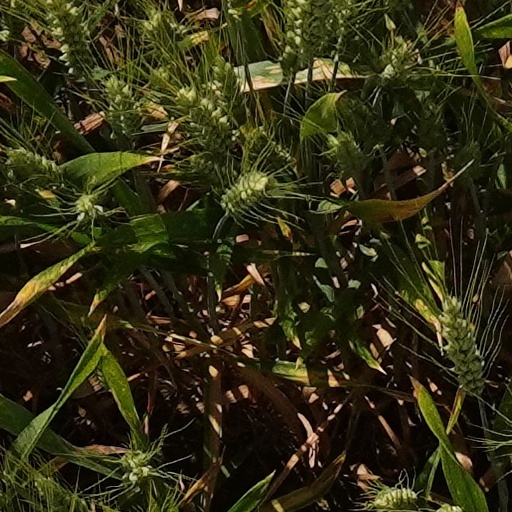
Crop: wheat